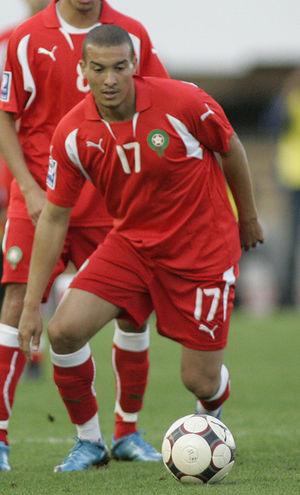
Nabil Baha né le 12 août 1981 à Remiremont, est un footballeur international marocain.